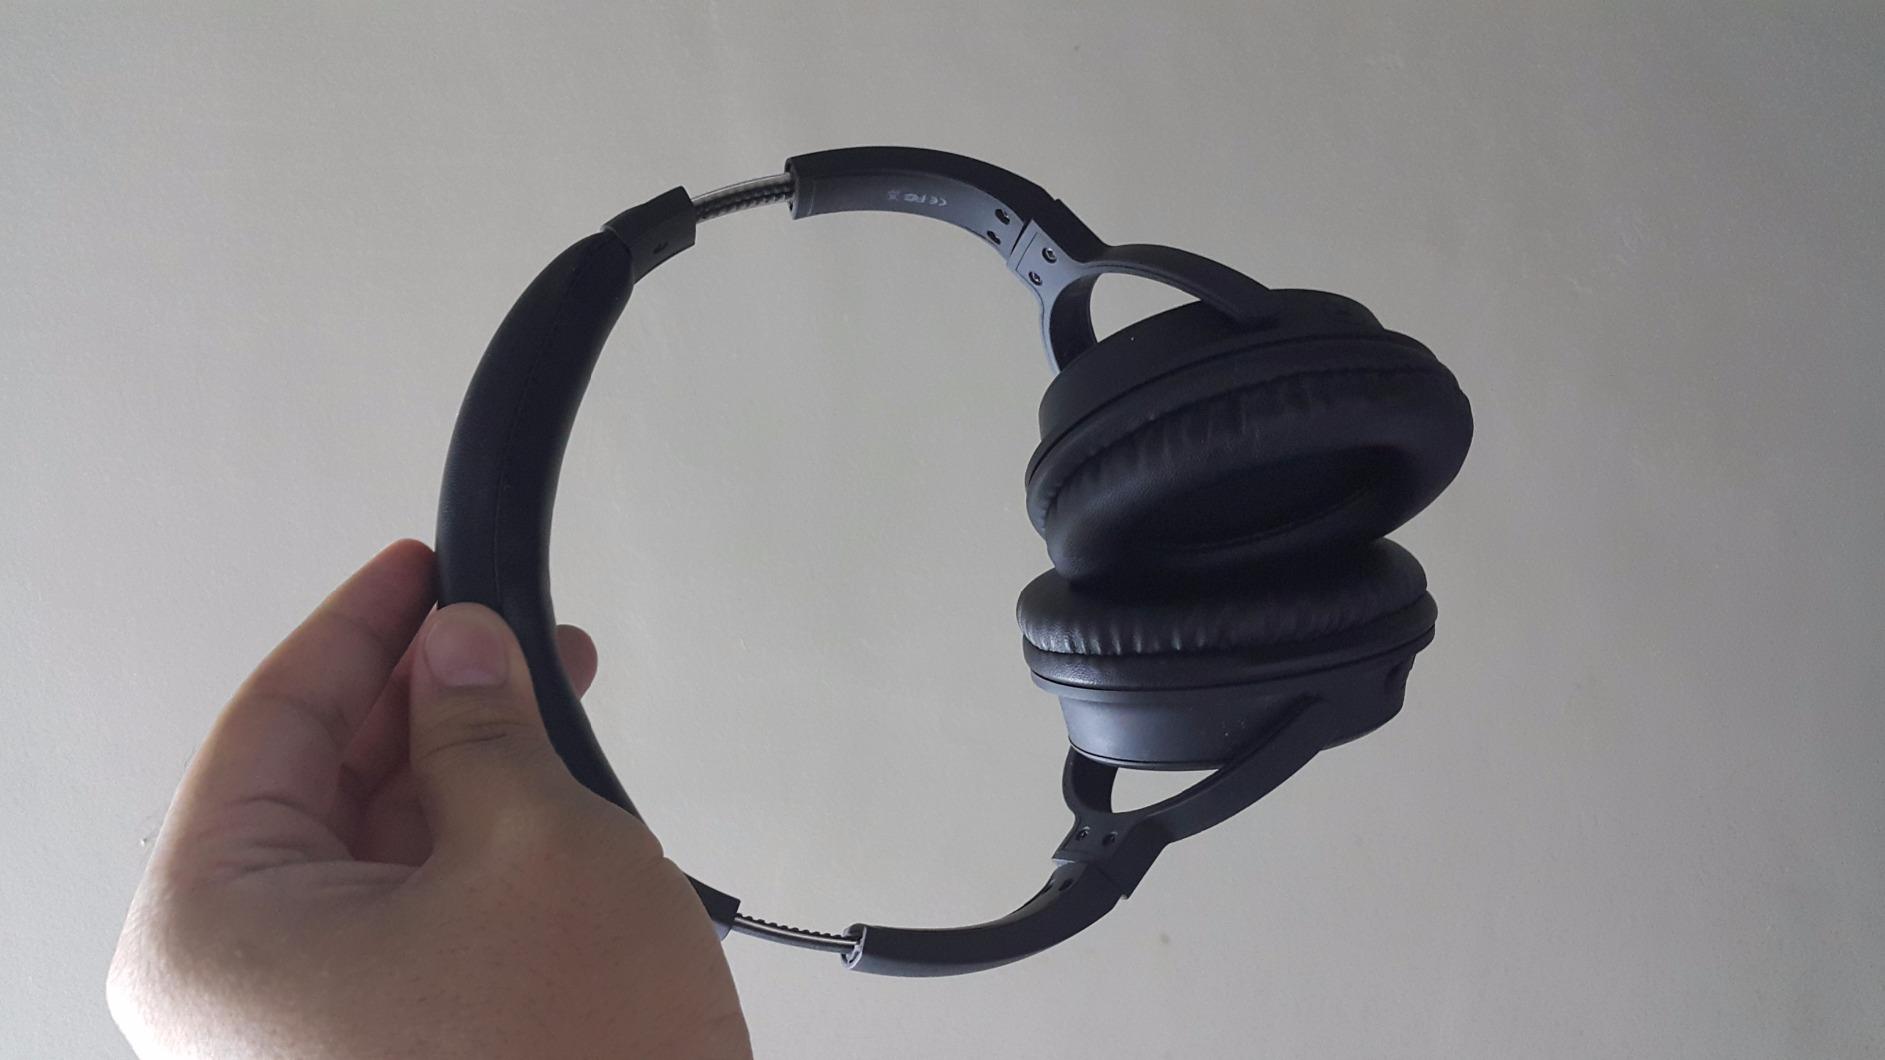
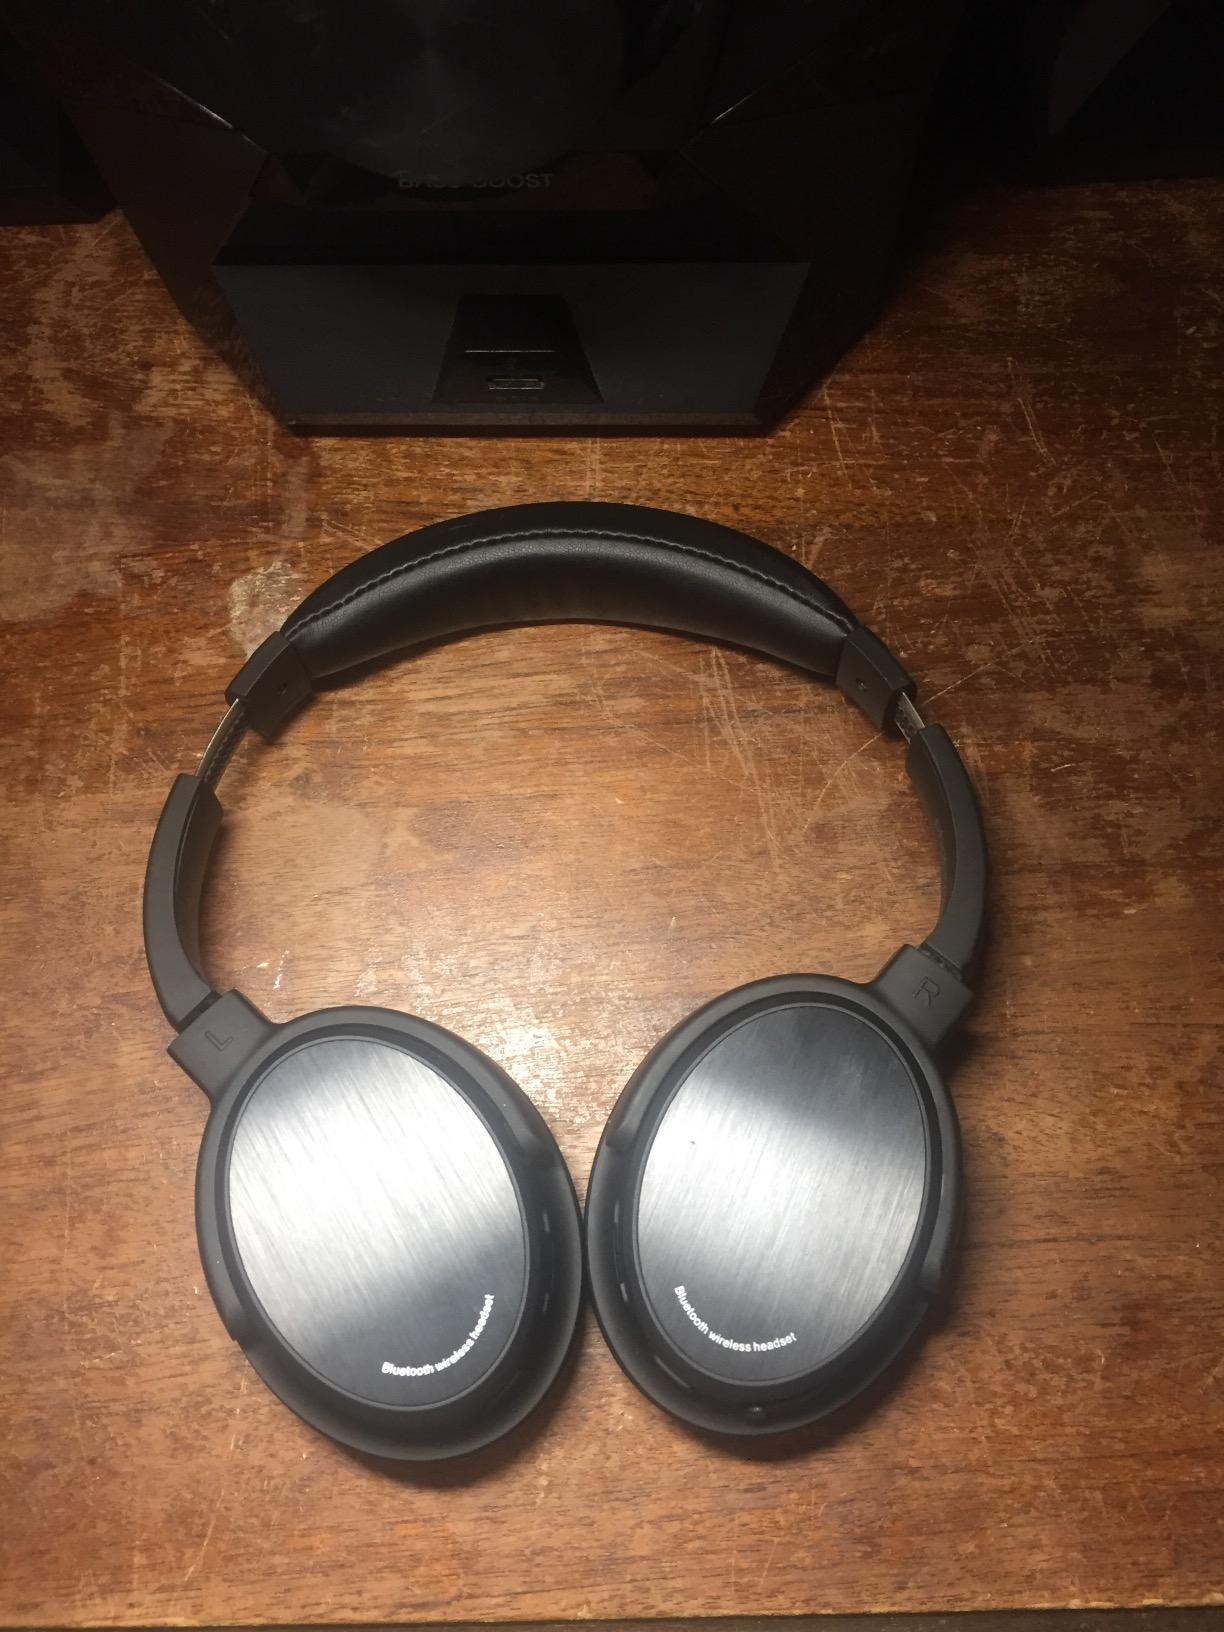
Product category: headphones
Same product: yes